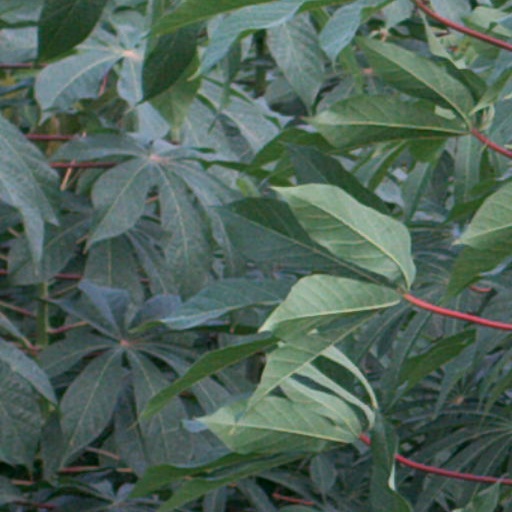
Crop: cassava